Isolar II – The 1978 World Tour

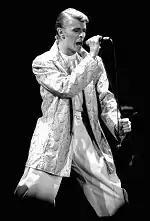
David Bowie performs in Oslo, Norway, 5 June 1978

The performances at Providence Civic Center, Boston Garden and Philadelphia Spectrum were recorded for the live album "Stage". Tour pianist Sean Mayes recalled that for the show that night, they slowed the tempo down (of most songs) for the recording, the only night such a change was made.